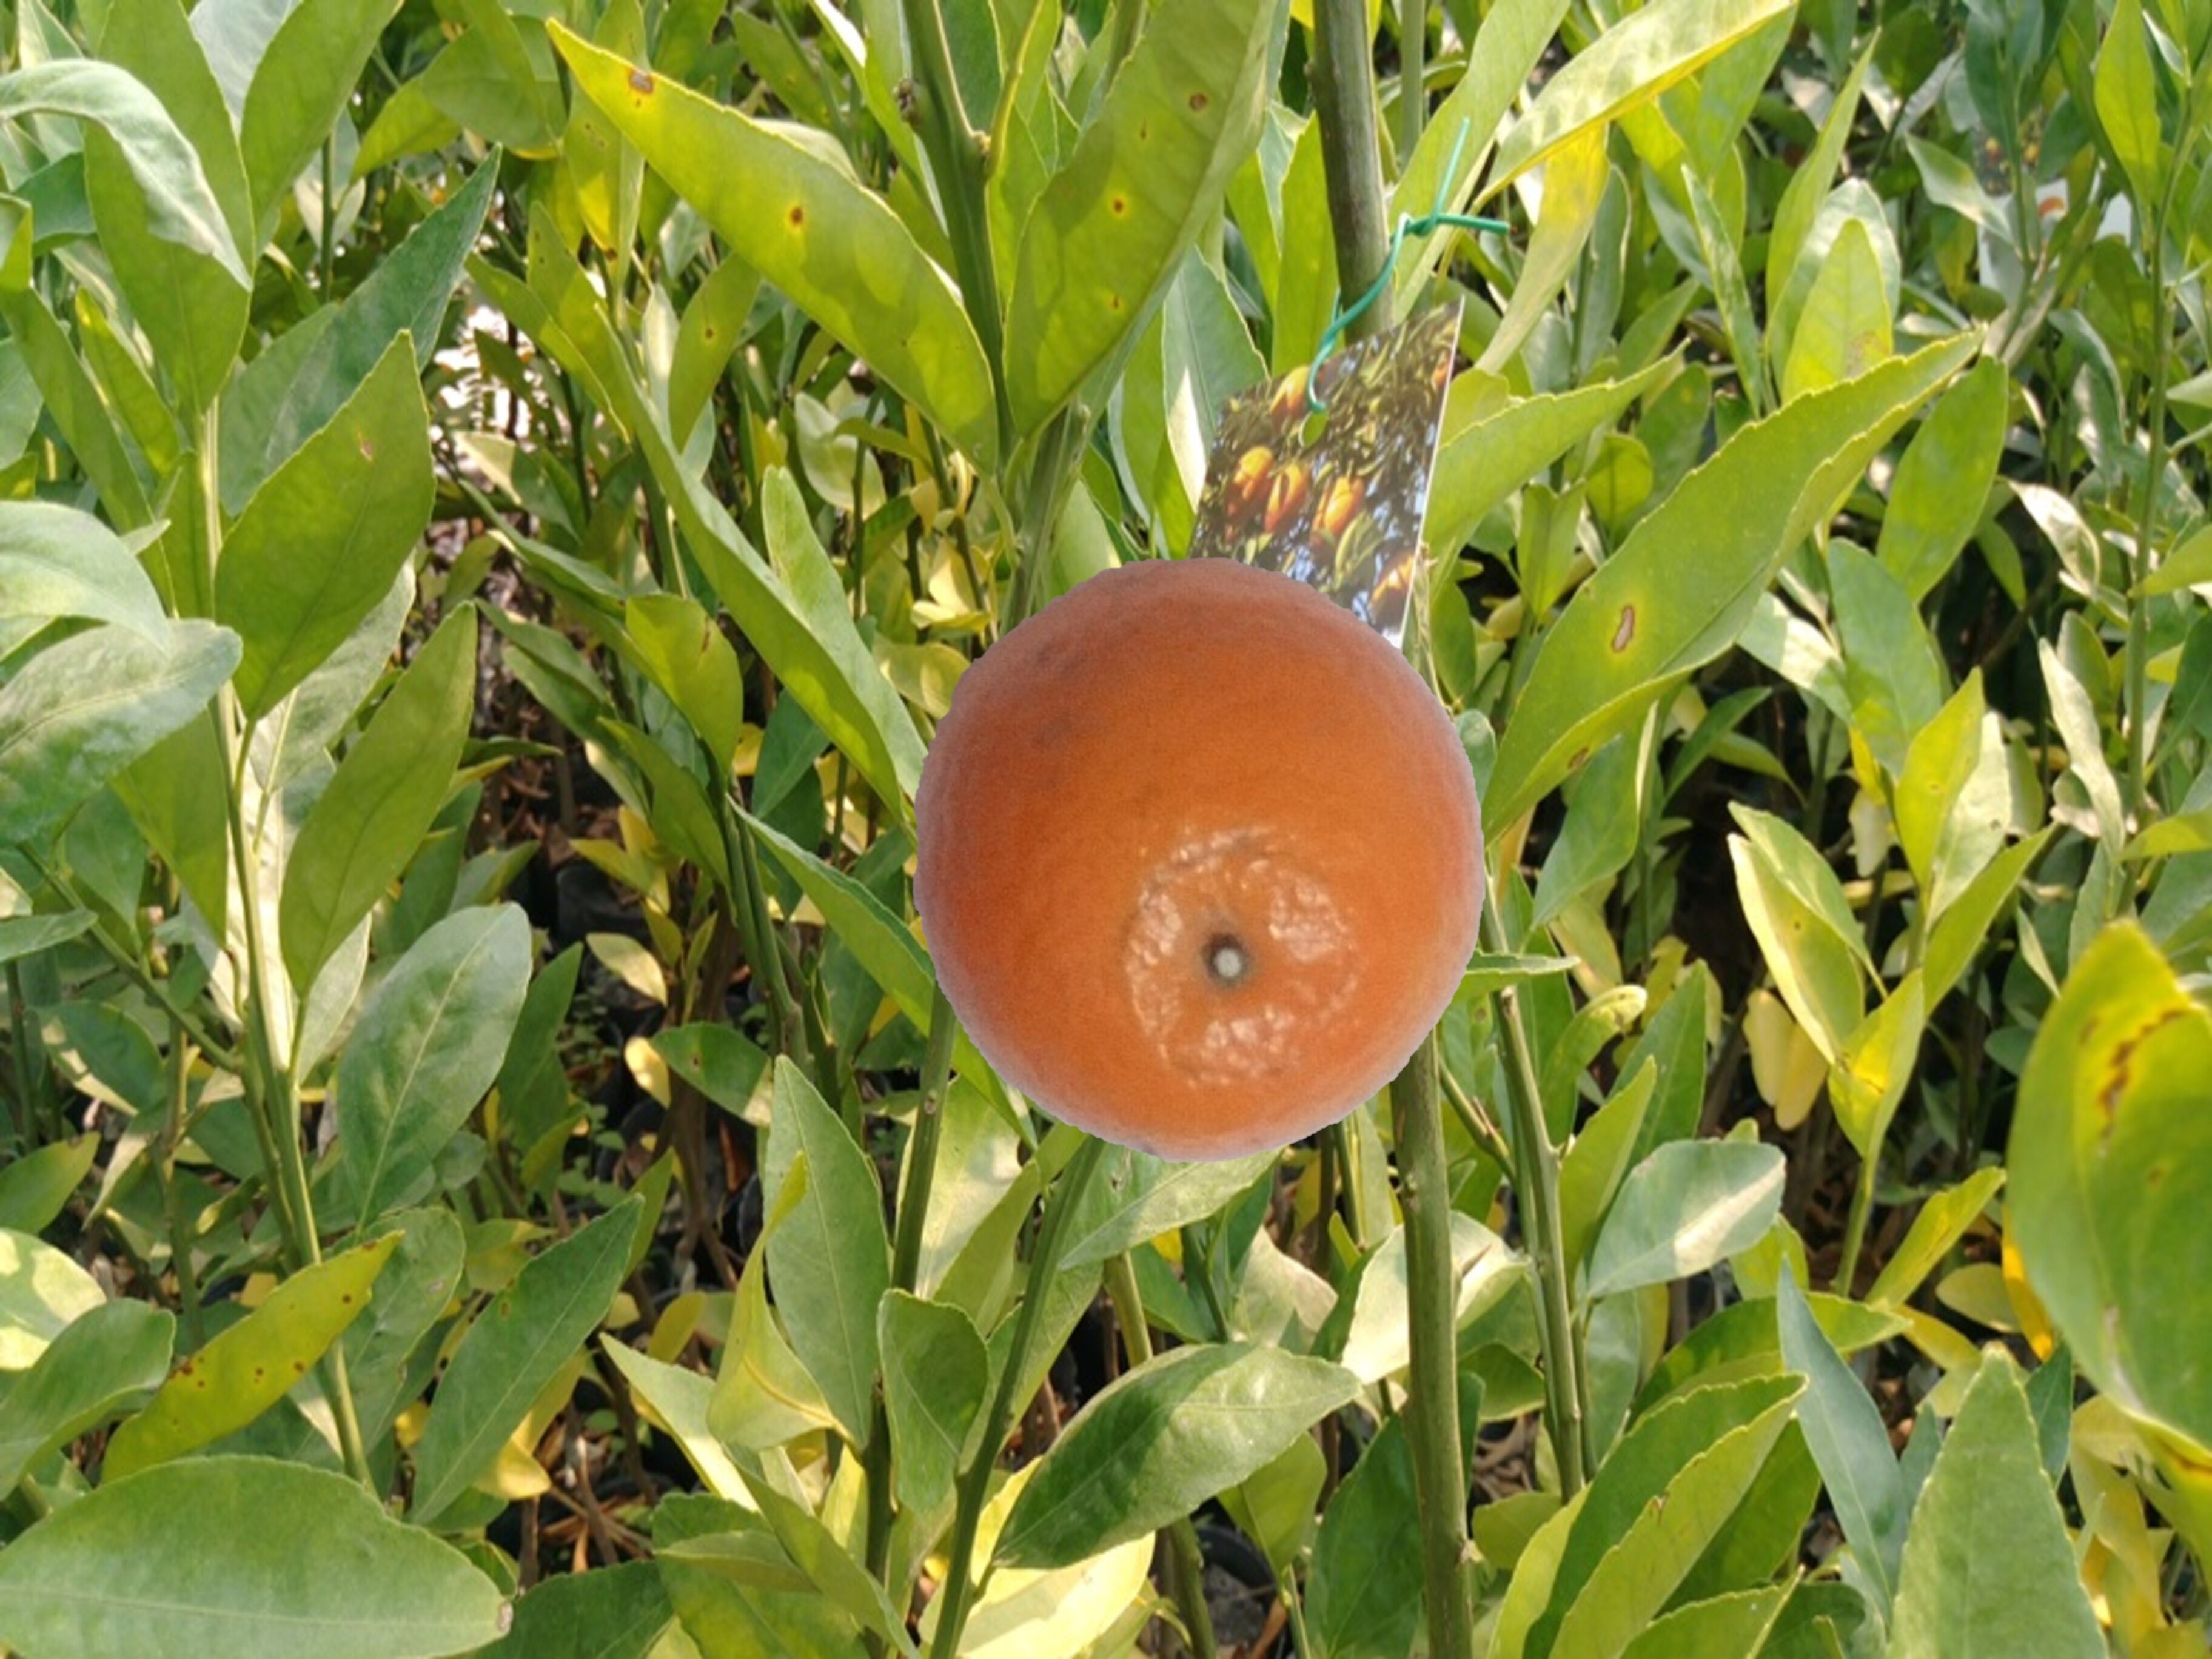
Citrus fruit variety: tankan